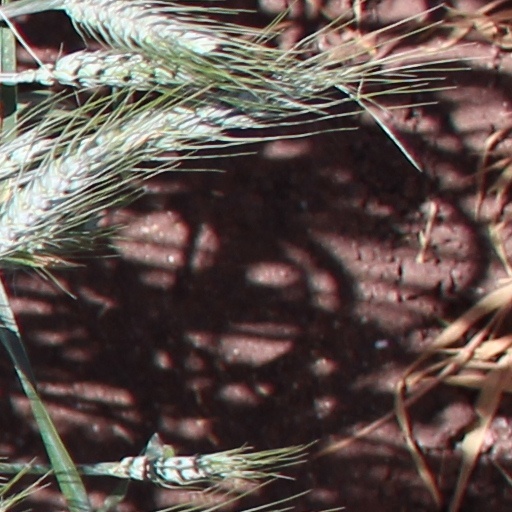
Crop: wheat